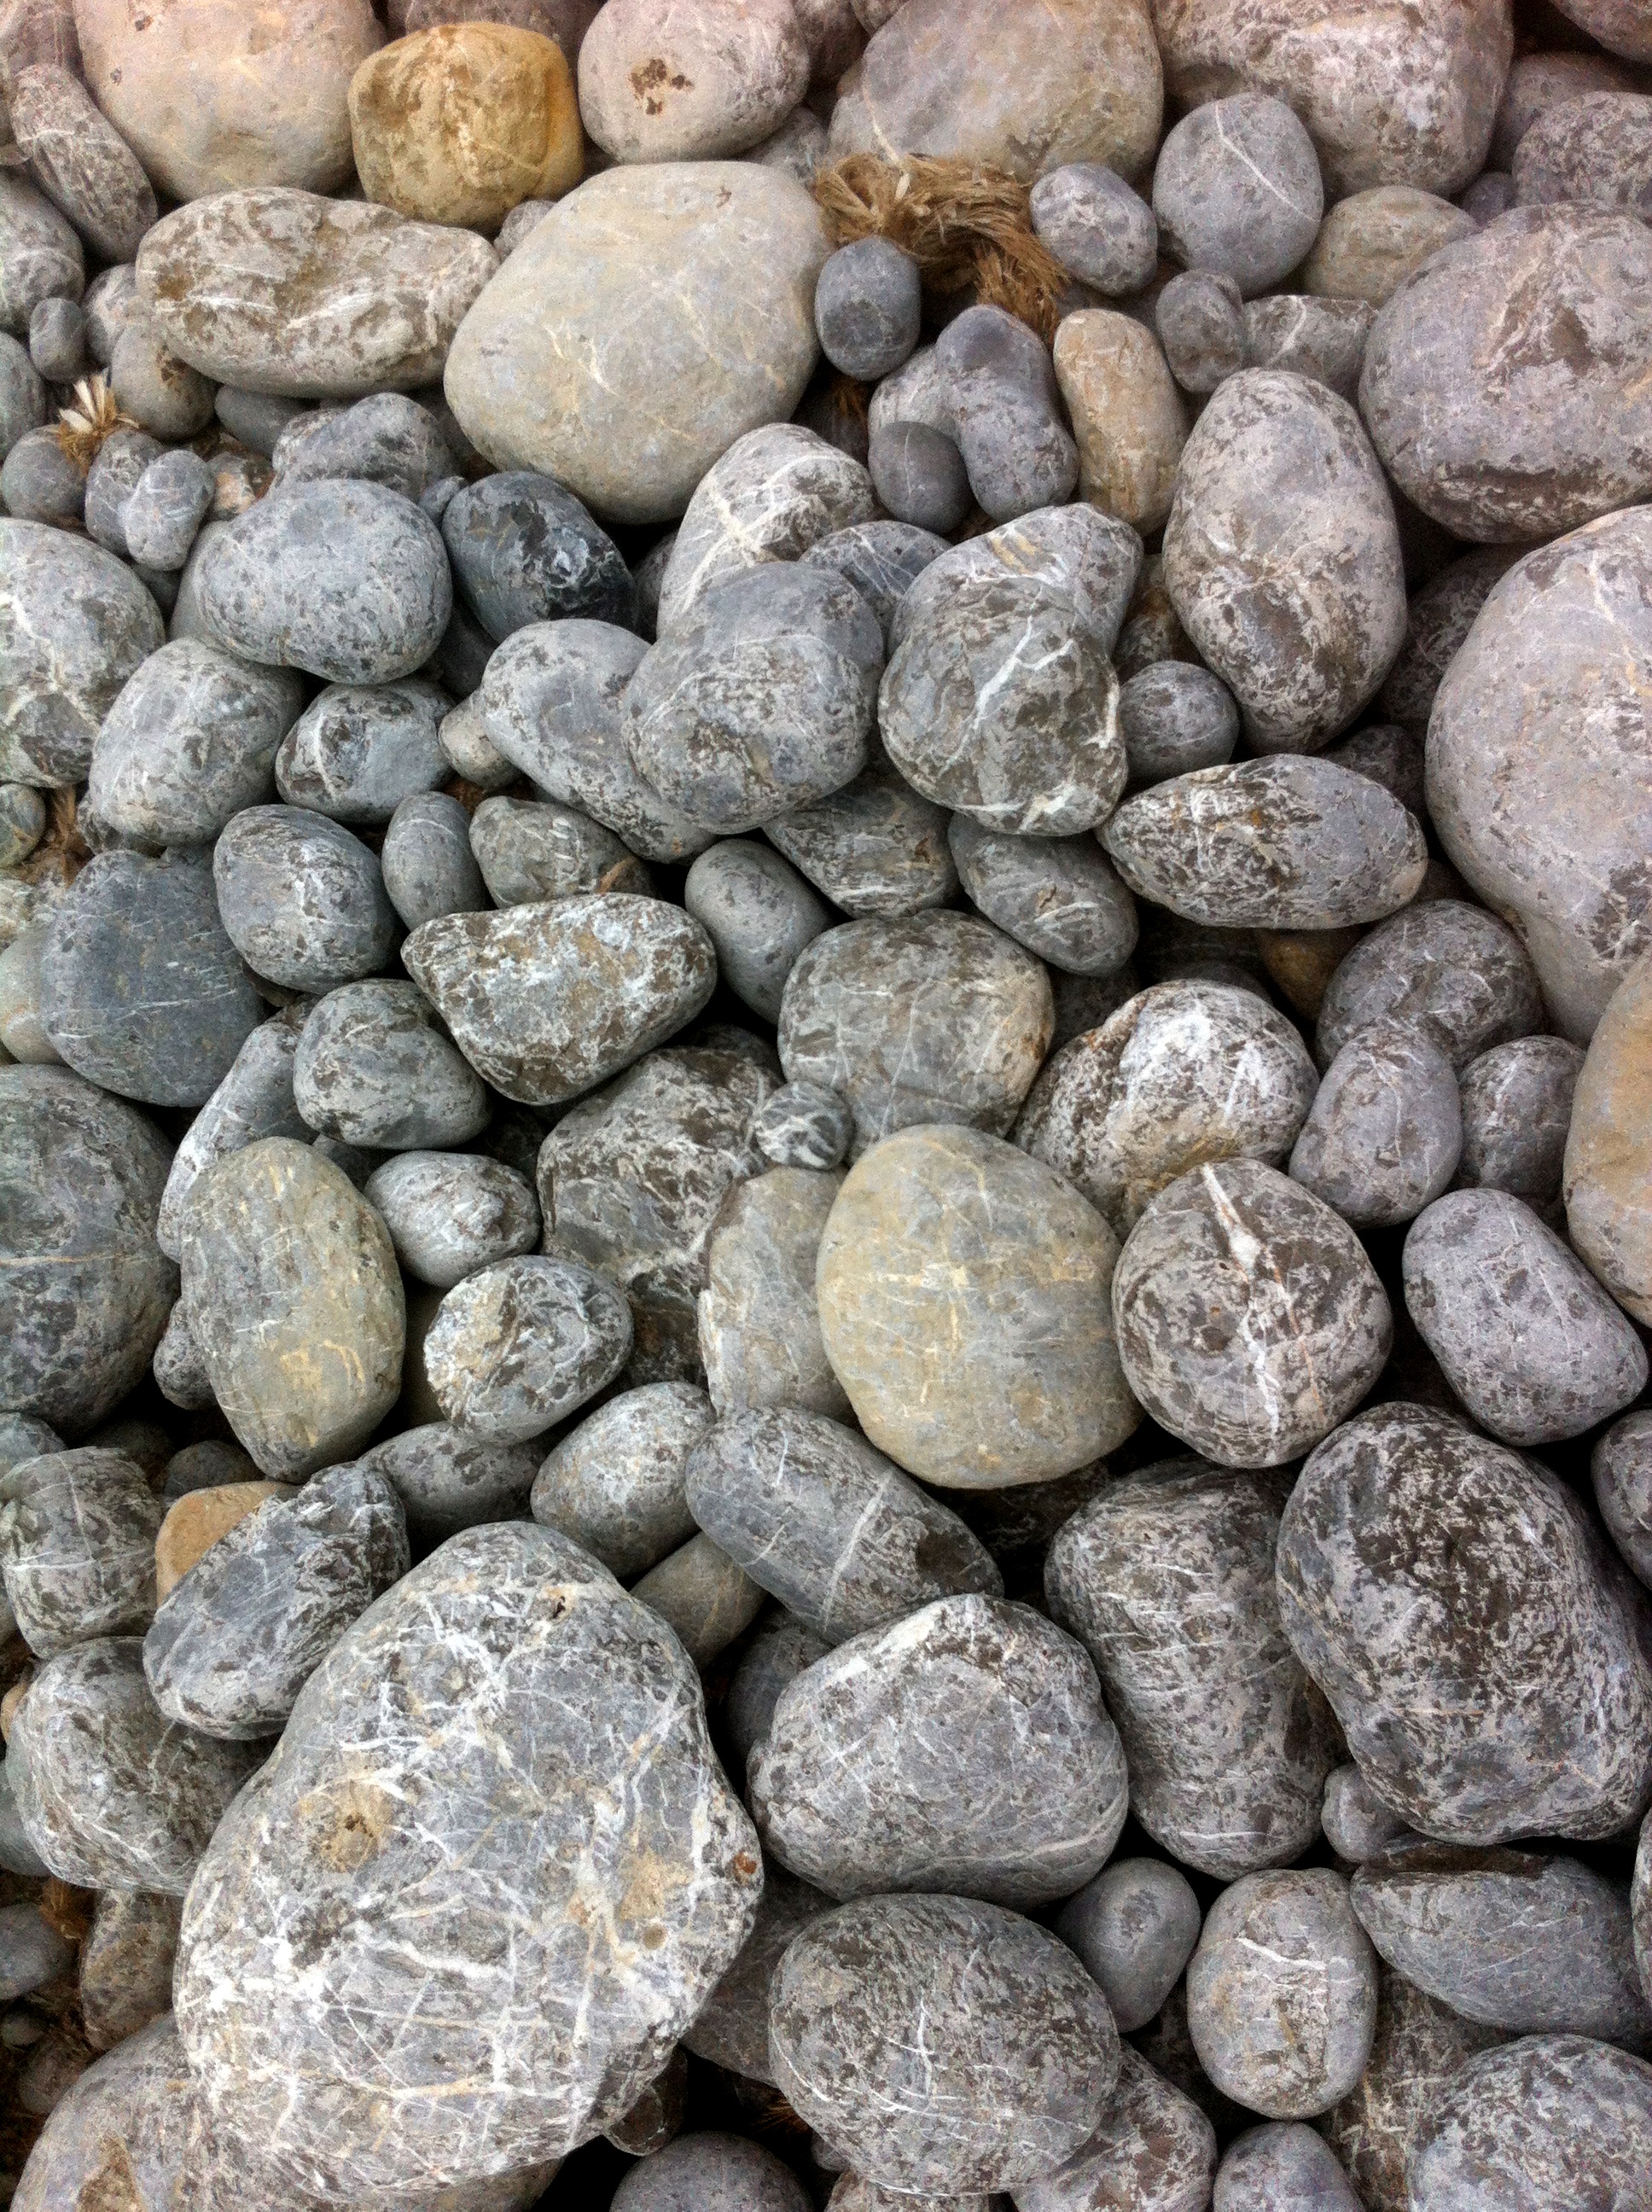
beach, sea, rock, cobblestone, pebble, stone wall, material, stones, rubble, gravel, pebbles, boulder, flooring